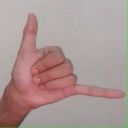
अक्षर: द